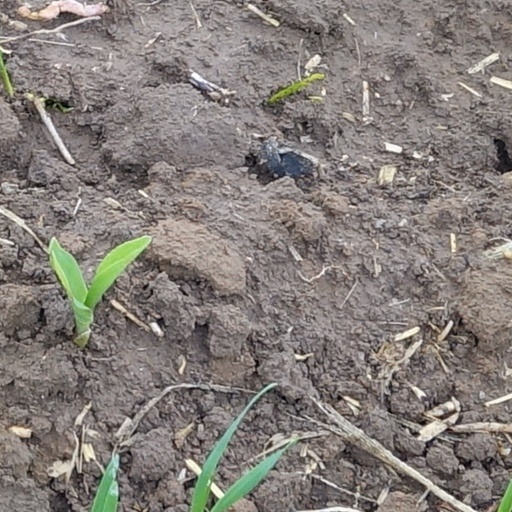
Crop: wheat